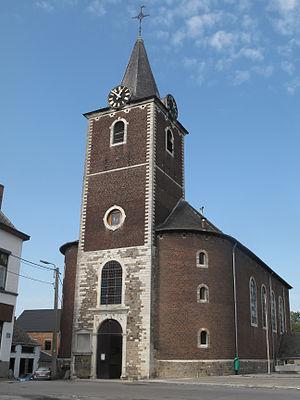
Jauche est une section de la commune belge d'Orp-Jauche située en Région wallonne dans la province du Brabant wallon.